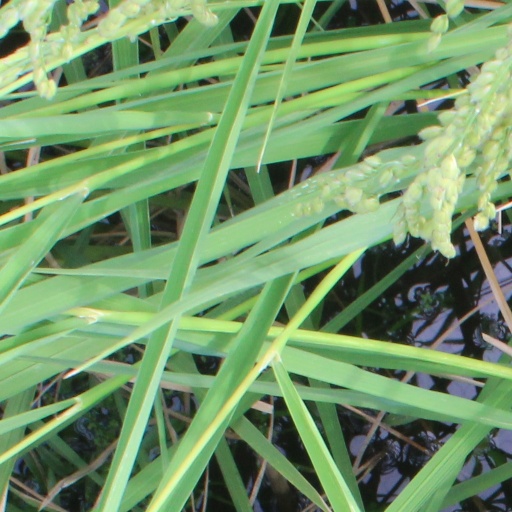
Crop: rice